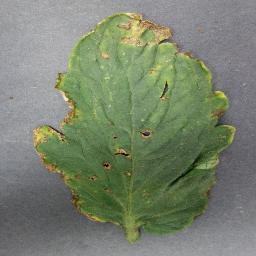
Label: Tomato___Bacterial_spot